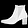
Label: Ankle boot